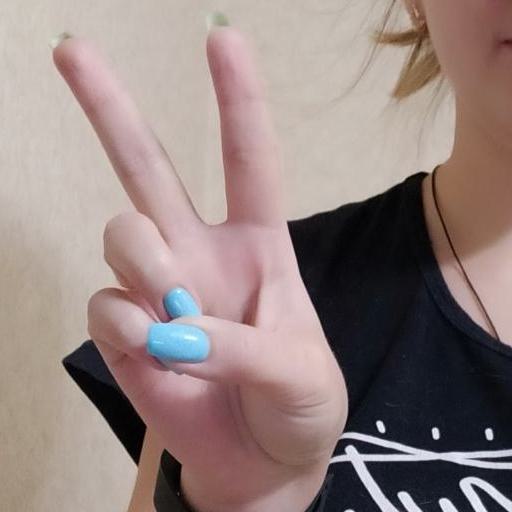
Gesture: peace